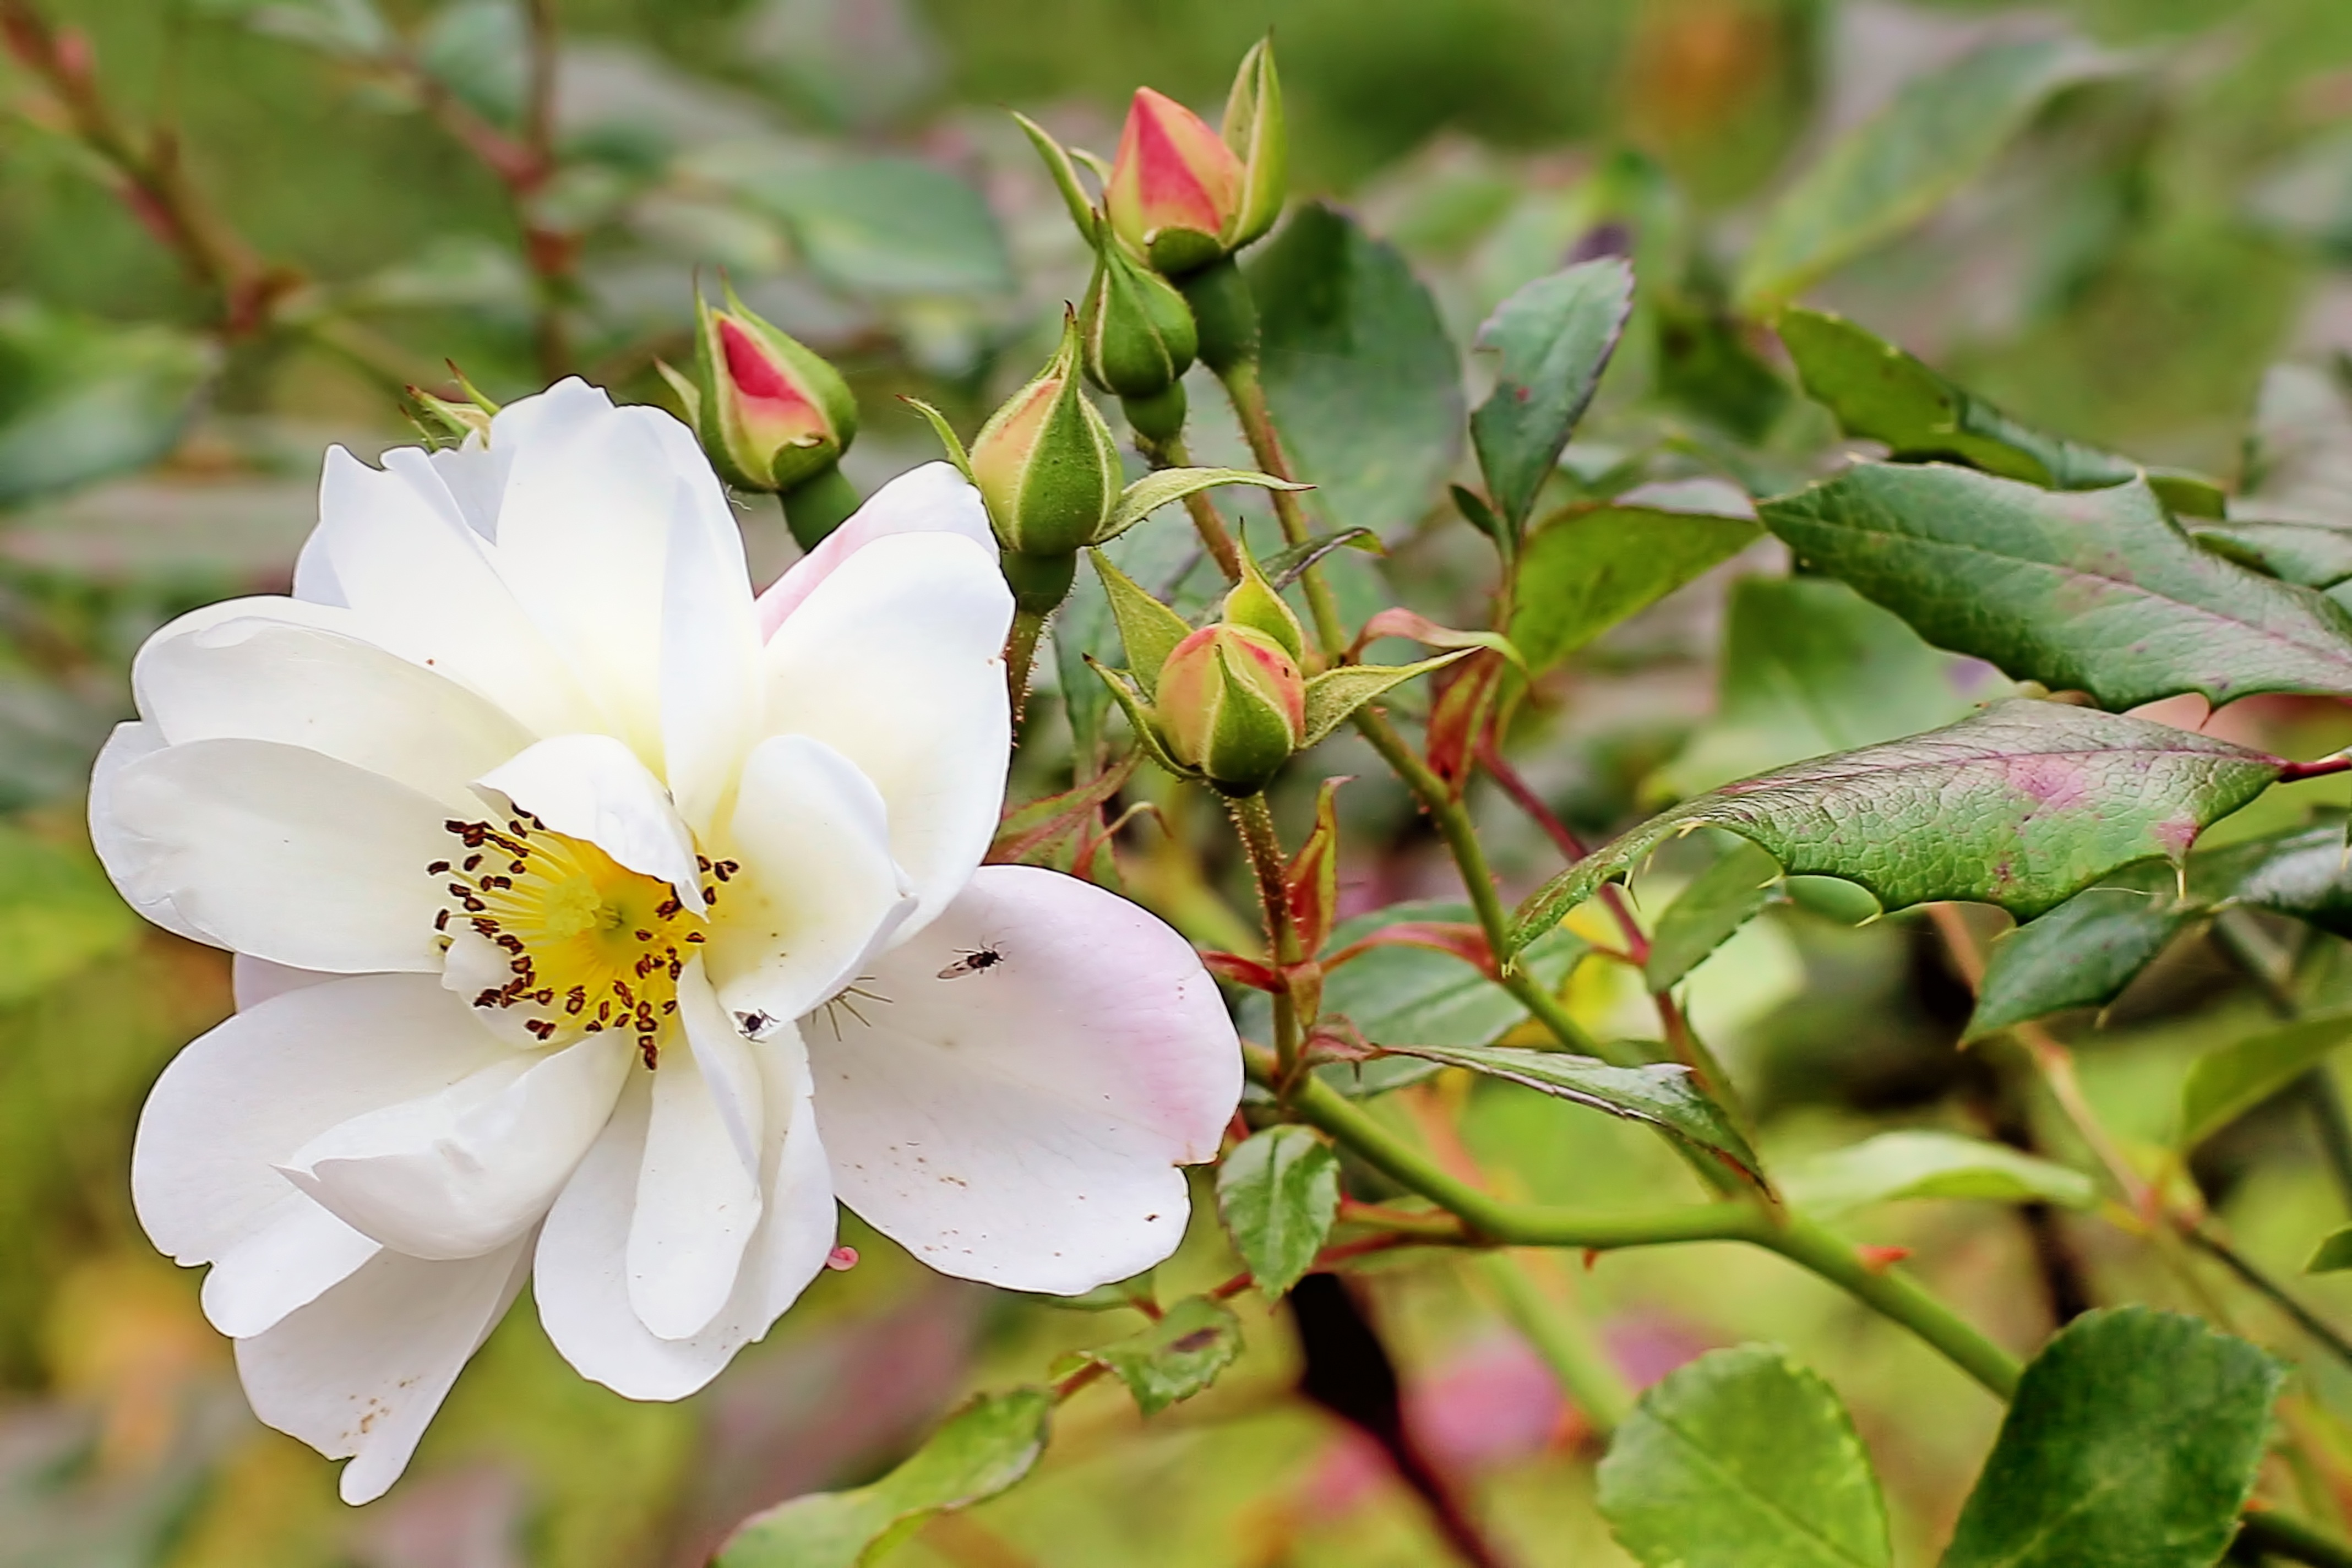
nature, branch, blossom, plant, white, leaf, flower, petal, rose, autumn, botany, flora, wildflower, close up, shrub, bush rose, wild rose, macro photography, flowering plant, rose family, land plant